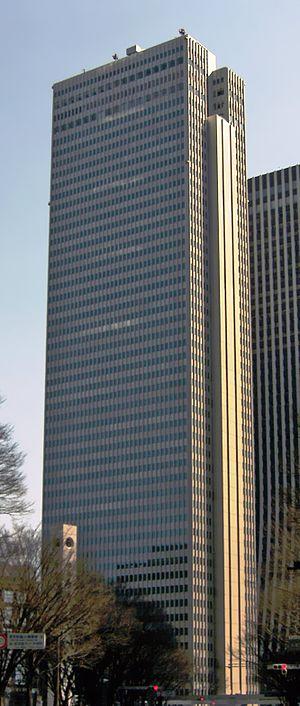
Keihin Corporation est un équipementier automobile et motocyclette japonais. L'entreprise est notamment connue pour ses carburateurs.
Le Shinjuku Nomura Building est un gratte-ciel haut de 209 m situé dans le quartier d'affaires de Nishi Shinjuku à Tokyo. Il abrite au sein de son 39ᵉ étage le siège social de Keihin.